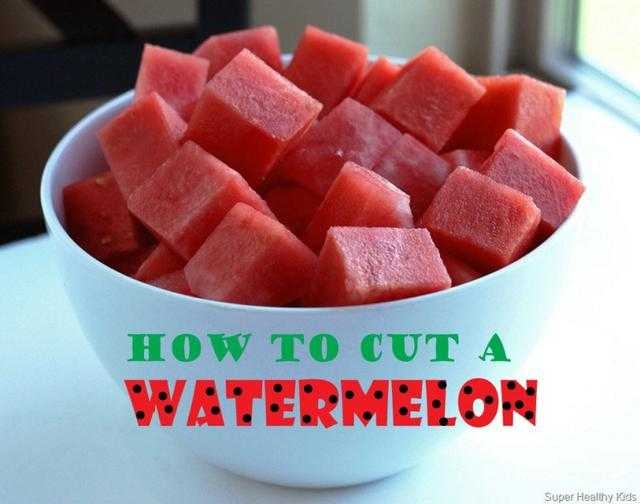
Label: Watermelon